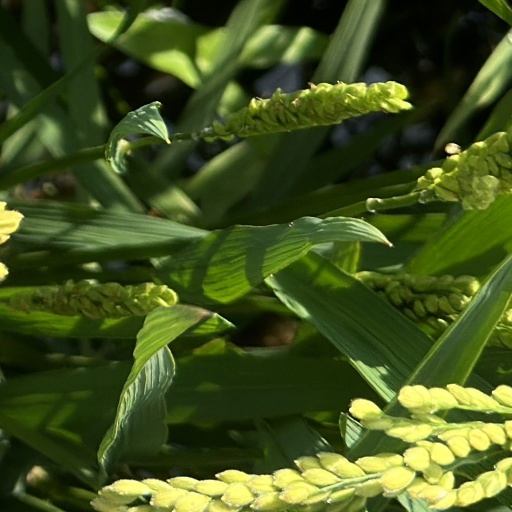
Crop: rice